List of Toradora! episodes

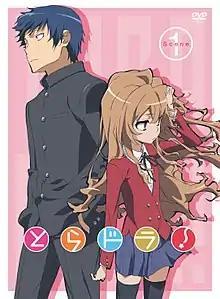
Cover art of the first DVD compilation released by King Records, featuring main characters Ryūji Takasu and Taiga Aisaka

"Toradora!" is an anime television series adapted from the light novel series of the same title written by Yuyuko Takemiya and illustrated by Yasu. The series was directed by Tatsuyuki Nagai and produced by J.C.Staff, Masayoshi Tanaka serving as the character designer and Mari Okada serving as the primary scriptwriter. The series follows Ryūji Takasu, a high school student whose eyes make him look like an intimidating delinquent, and Taiga Aisaka, a diminutive girl in his class who is known for her negative attitude towards nearly everyone. The two of them spend their days of high school with their three close friends named Minori Kushieda, Yūsaku Kitamura and Ami Kawashima.